Cervical lymphadenopathy

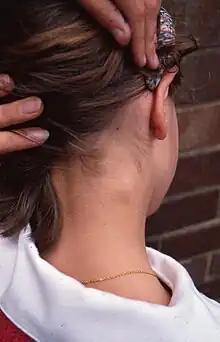
Swollen lymph node in the neck due to tick attached behind ear

Cervical lymphadenopathy refers to lymphadenopathy of the cervical lymph nodes (the glands in the neck). The term "lymphadenopathy" strictly speaking refers to disease of the lymph nodes, though it is often used to describe the enlargement of the lymph nodes. Similarly, the term "lymphadenitis" refers to inflammation of a lymph node, but often it is used as a synonym of lymphadenopathy.